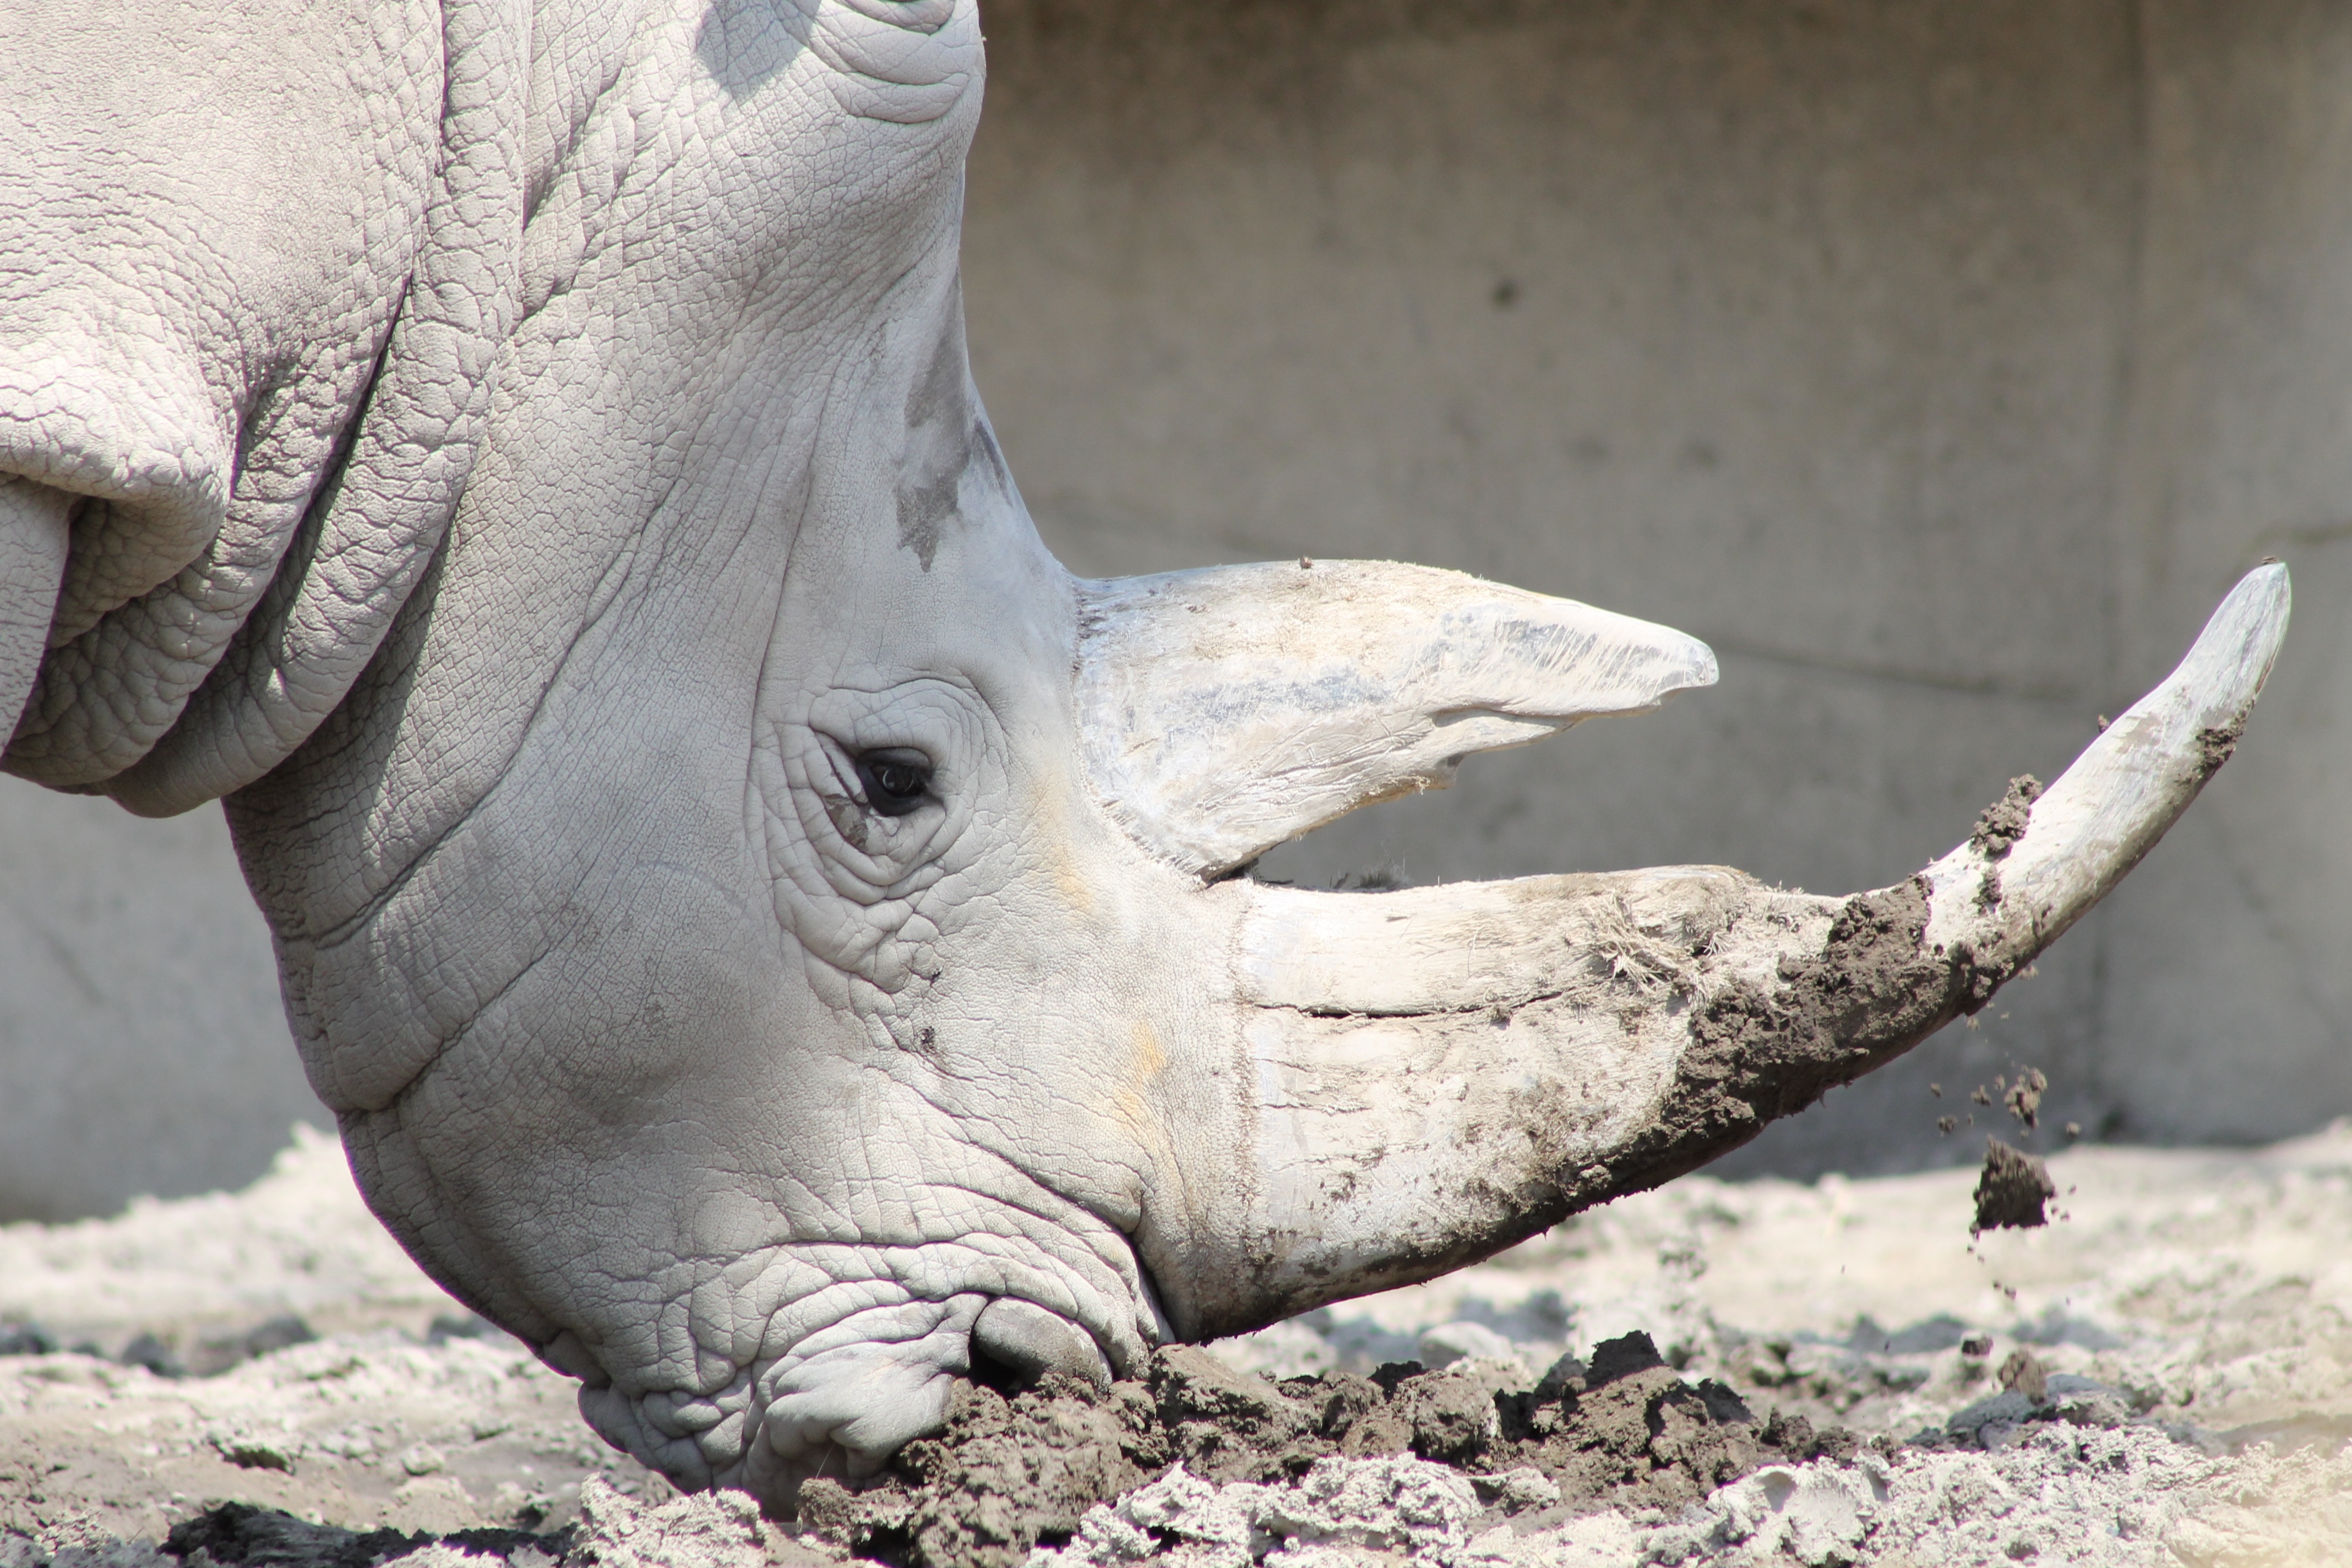
nature, white, animal, wildlife, wild, zoo, horn, africa, mammal, fauna, rhino, rhinoceros, endangered, large, strong, horned, indian elephant